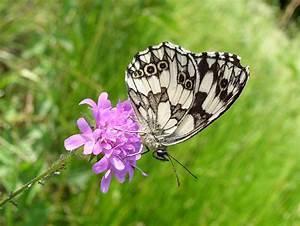
butterfly